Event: Nepal Earthquake
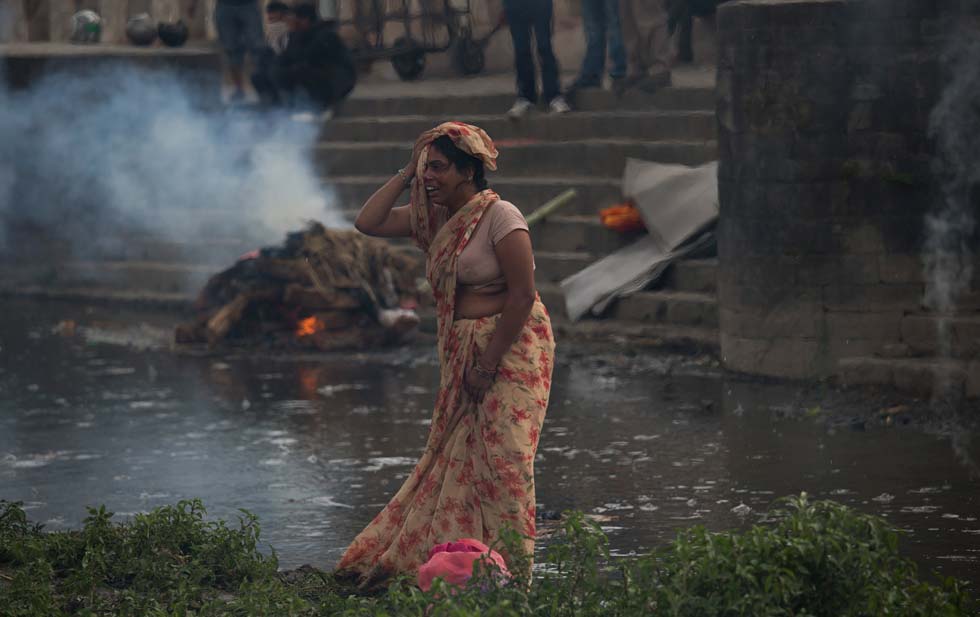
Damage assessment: damage